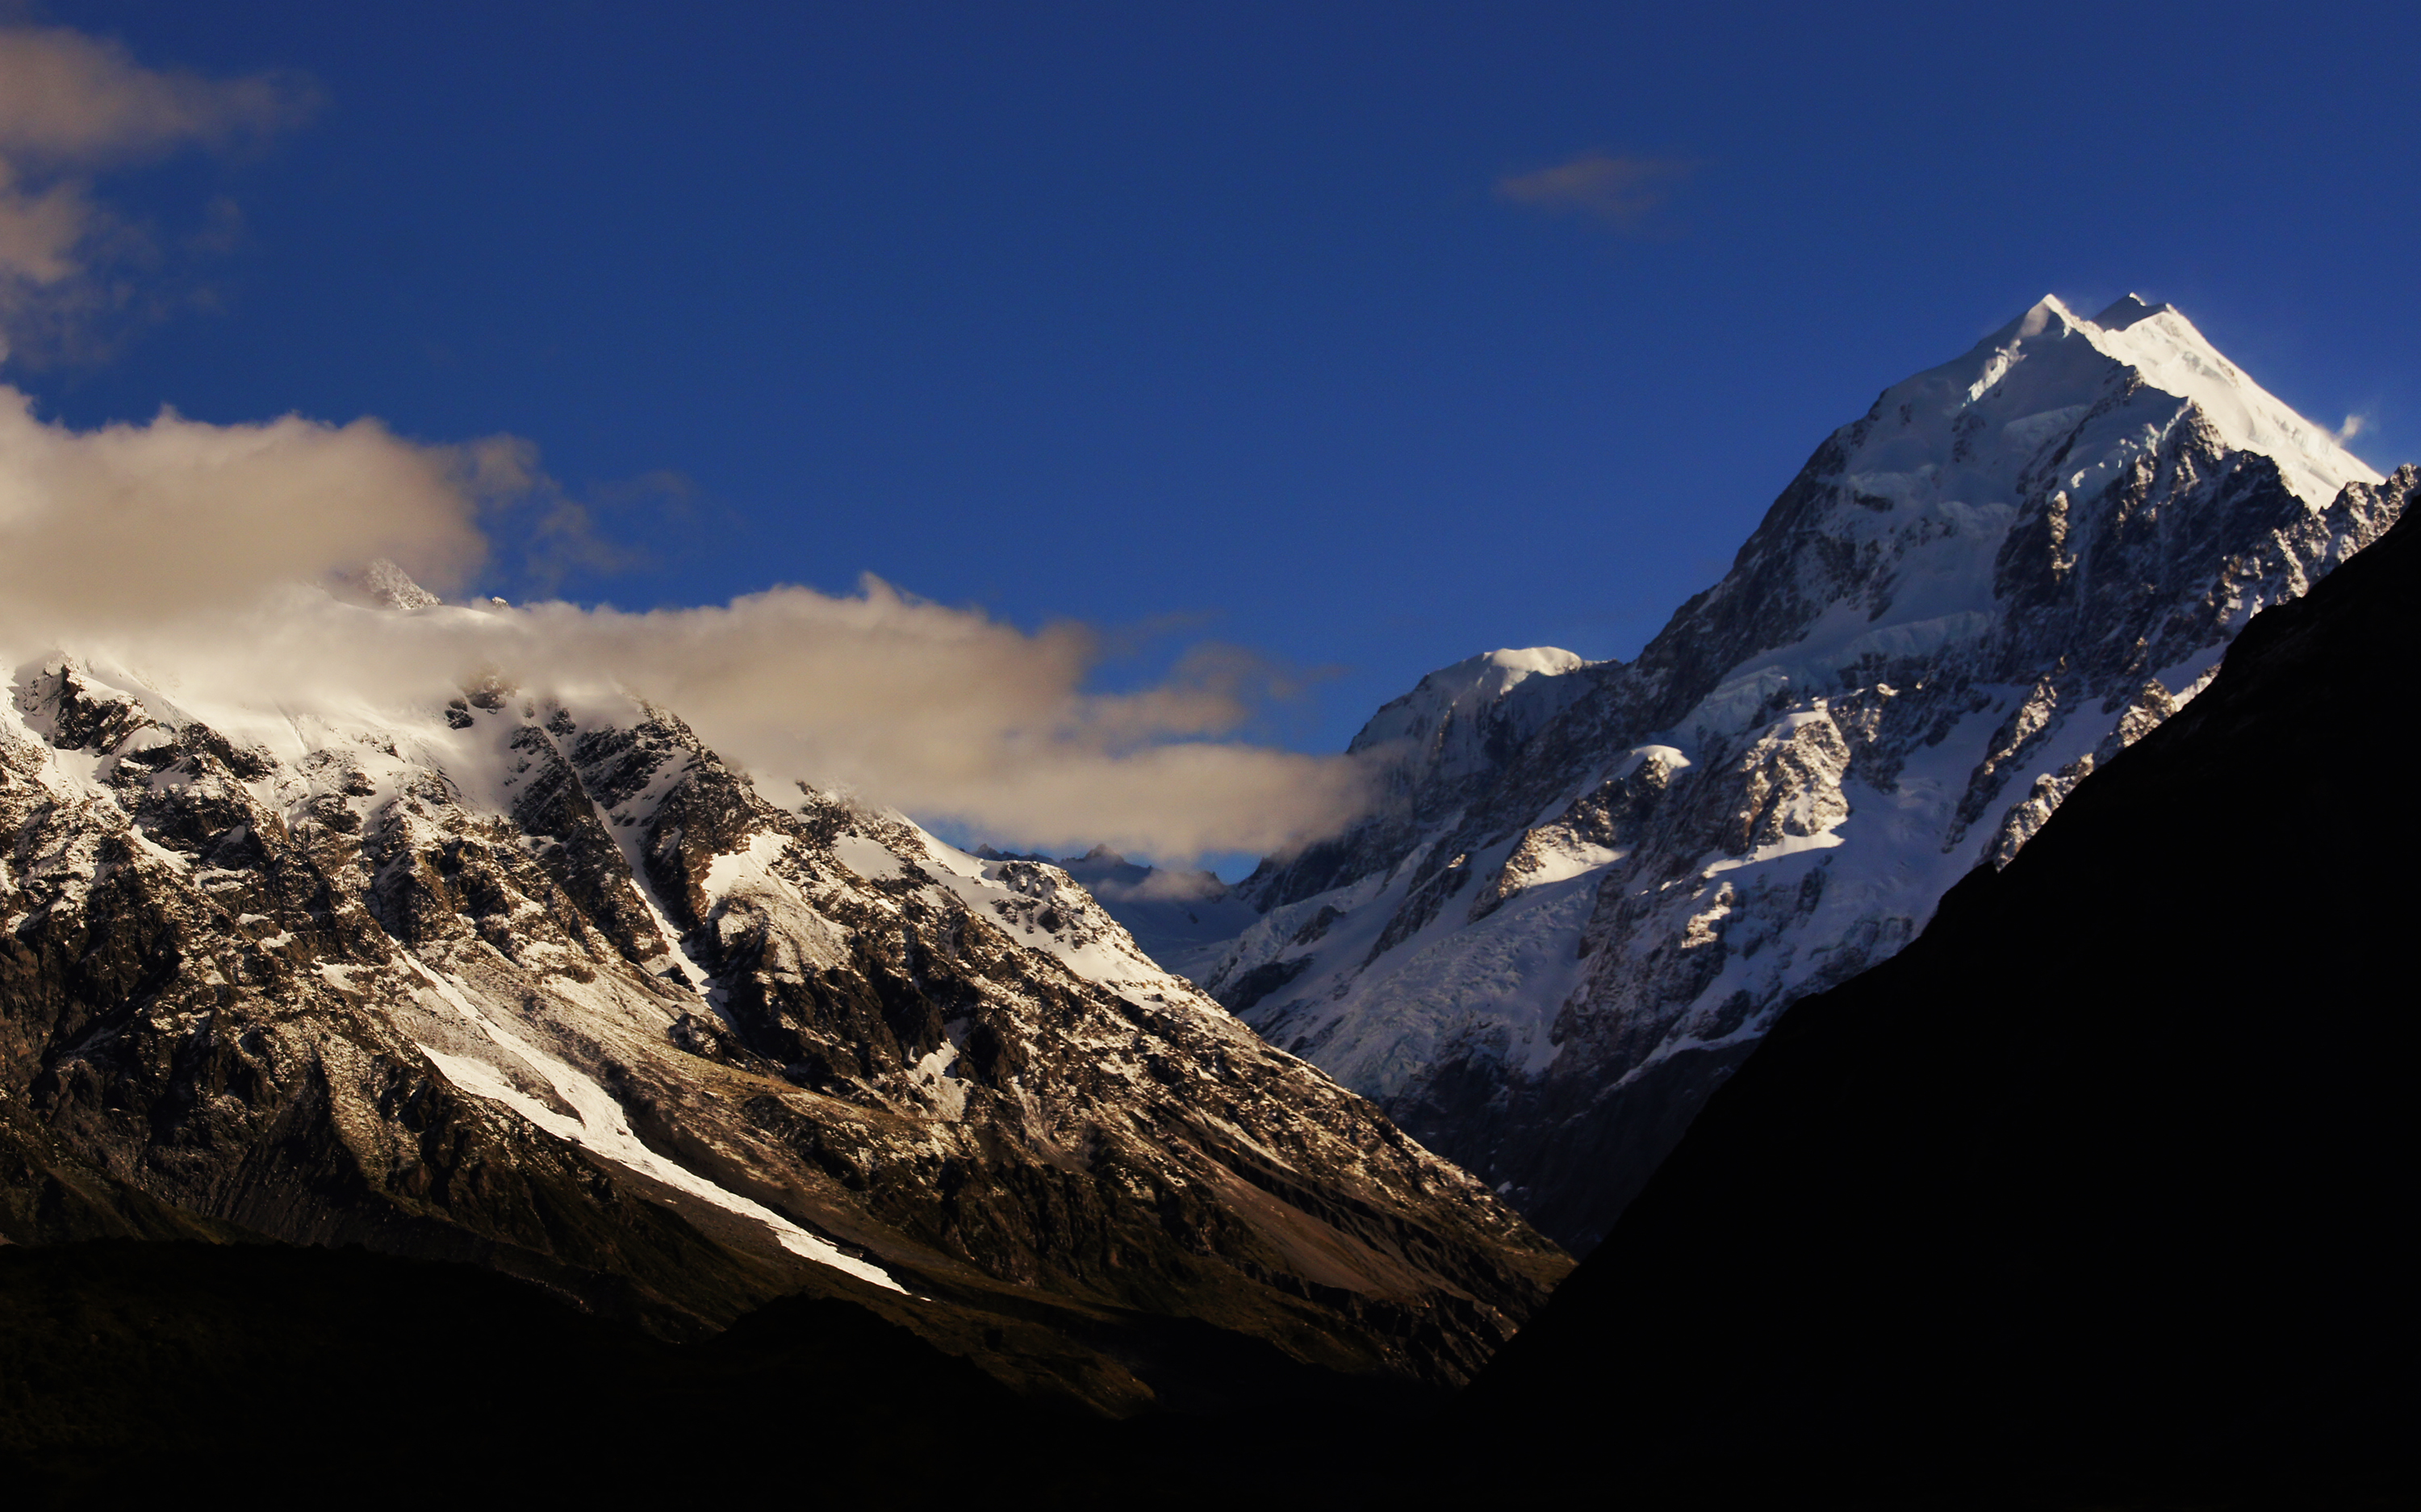
landscape, nature, mountain, snow, cloud, sunrise, dawn, mountain range, ridge, summit, alps, newzealand, plateau, mountcooknationalpark, mountcook, aorakimountcook, southernalpsnewzealand, grandpacifictours, landform, geographical feature, mountainous landforms, geological phenomenon